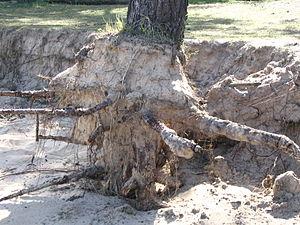
Ile de Ré - Bois de Trousse-Chemise (Les Portes en Ré) - Érosion côtière, recul du cordon dunaire au cours de grandes marées entrainant la mise à nu des racines d'un pin
L’île de Ré est une île française située dans le golfe de Gascogne, au large des côtes aunisiennes.